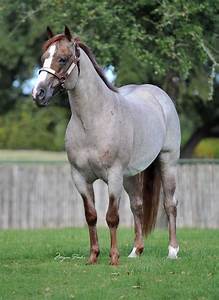
Label: cavallo